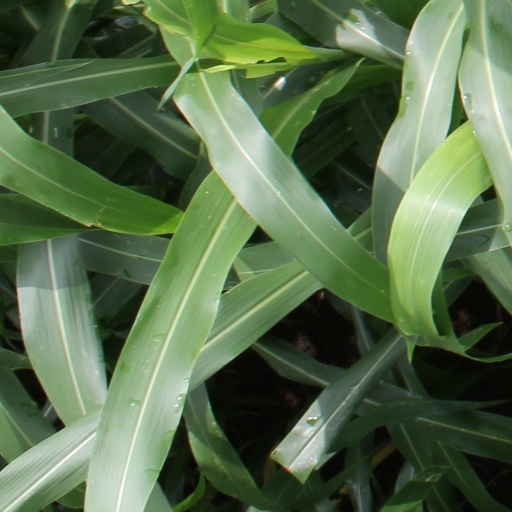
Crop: sorghum